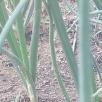
Crop: Onion
Condition: healthy-leaf